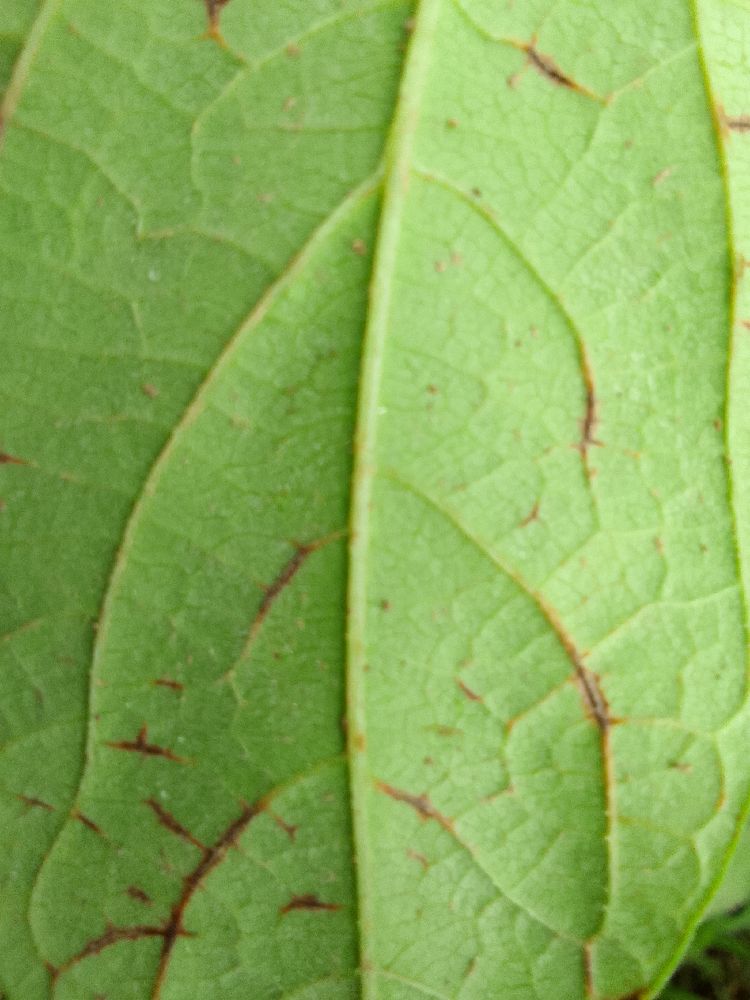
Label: anthracnose